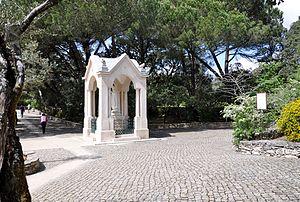
Le sanctuaire de Fátima, ou sanctuaire de Notre-Dame de Fátima, est un grand centre de pèlerinage marial catholique situé à Cova da Iria, dans la ville de Fátima, au Portugal. Ce sanctuaire regroupe un ensemble de bâtiments et de structures. Néanmoins, il est parfois résumé à la seule basilique de Notre-Dame-du-Rosaire de Fátima.
Fátima est une petite ville portugaise située dans le district de Santarém au Portugal.